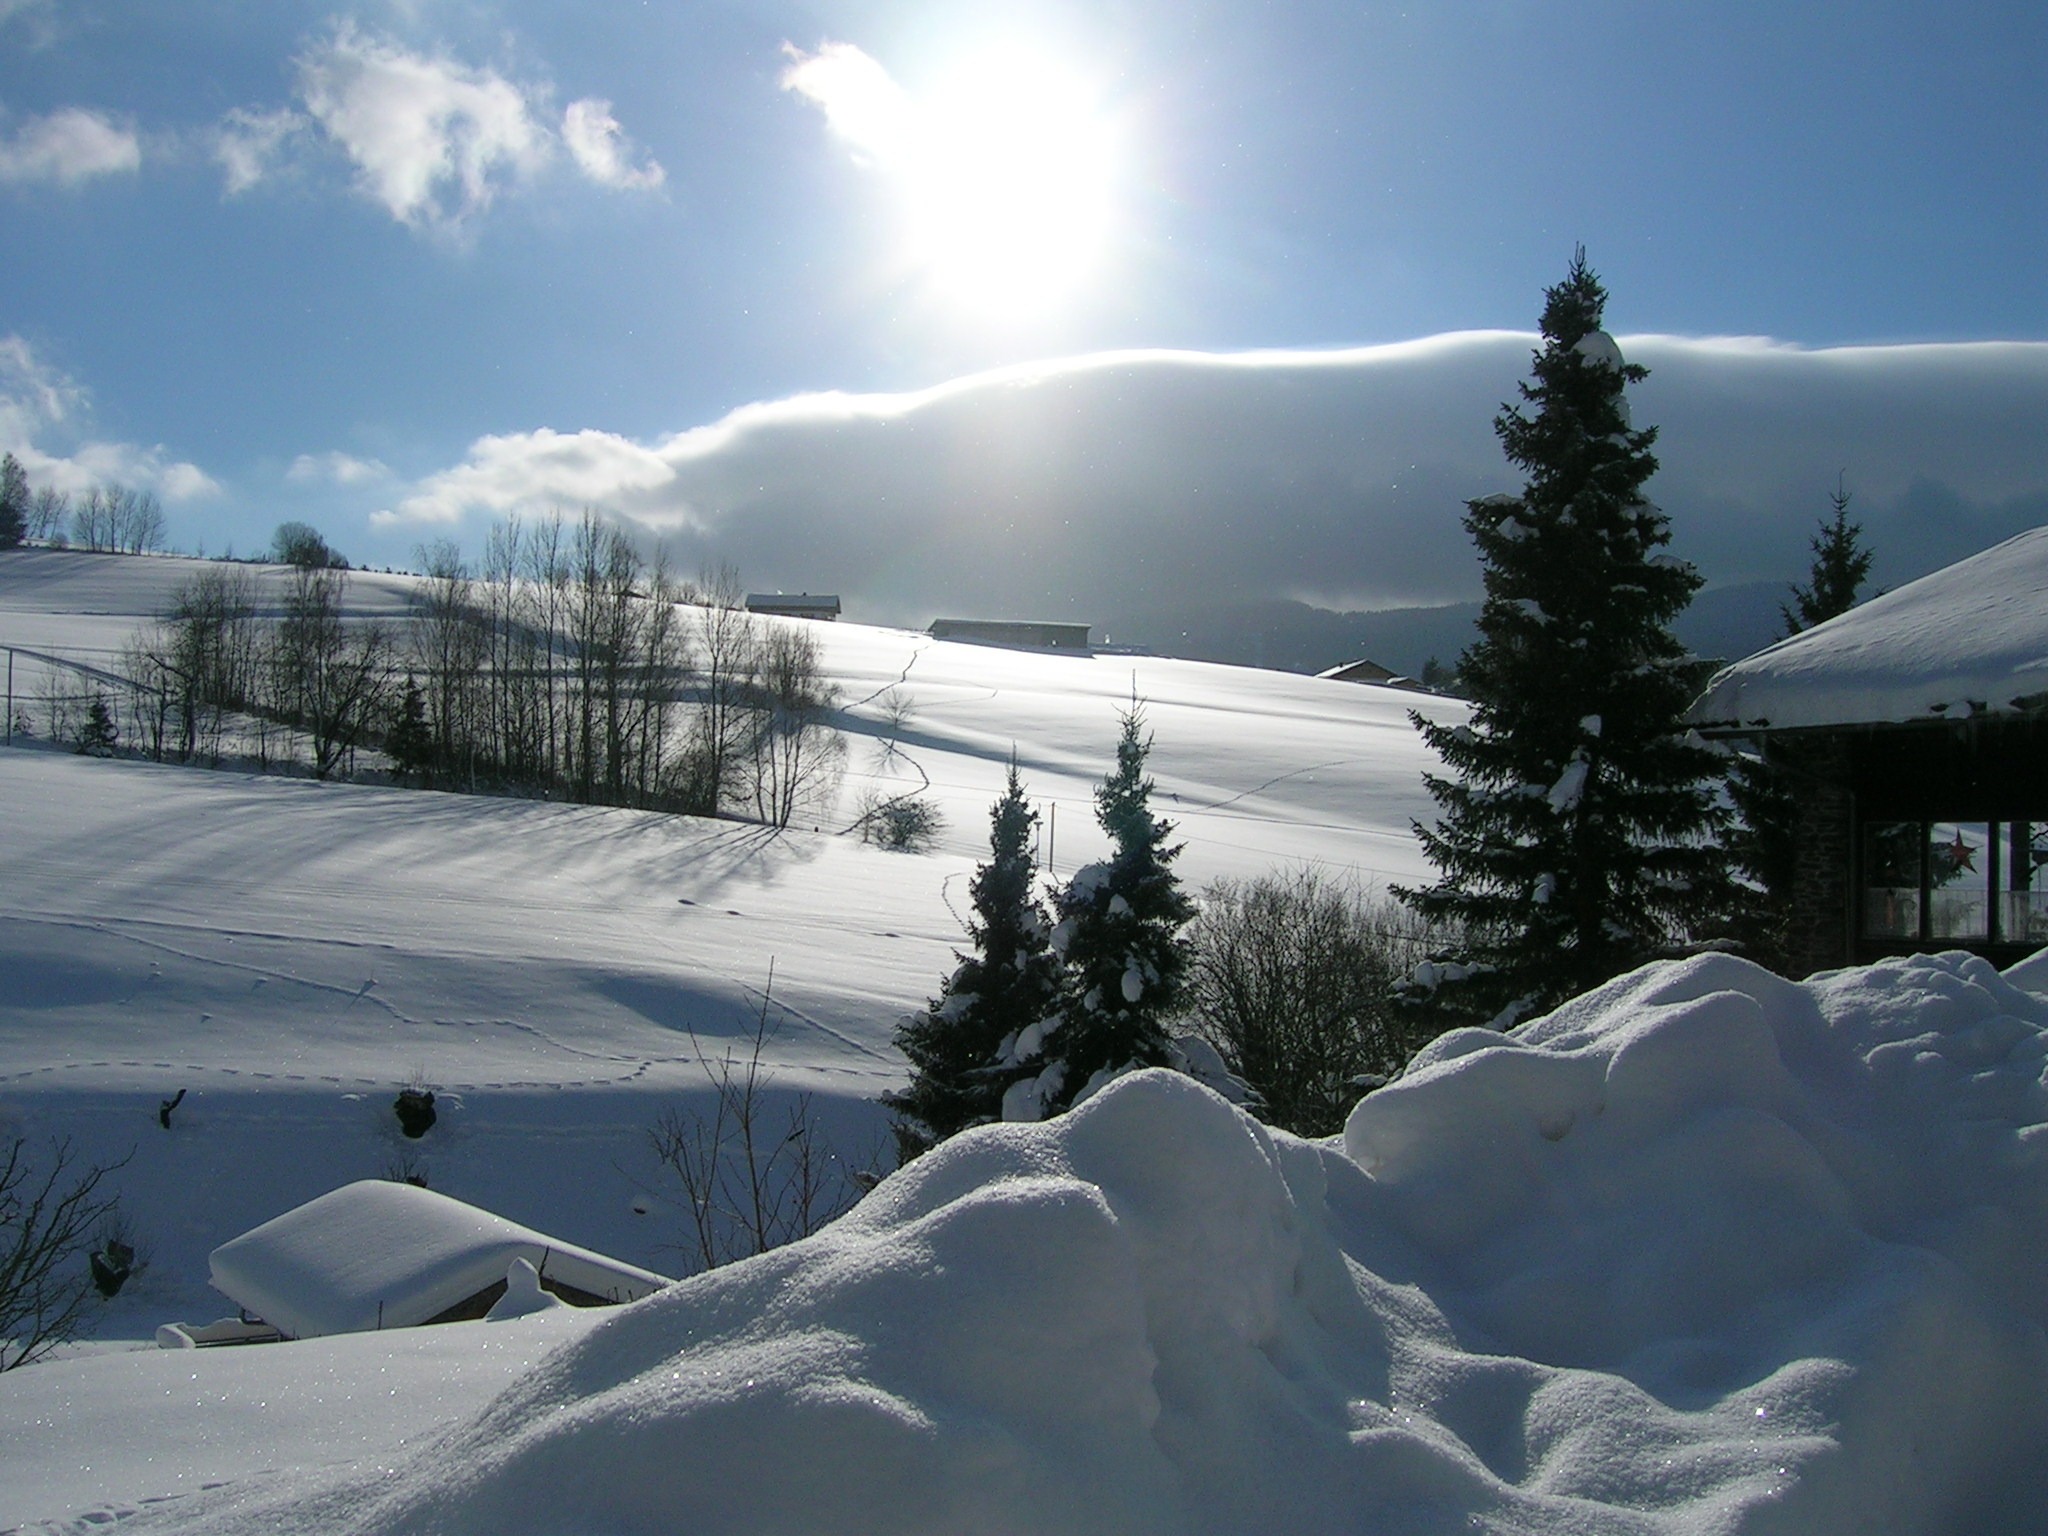
tree, mountain, snow, cold, winter, frost, mountain range, weather, season, alps, winter dream, wintry, piste, freezing, back light, snow magic, mountainous landforms, geological phenomenon